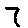
Label: 7